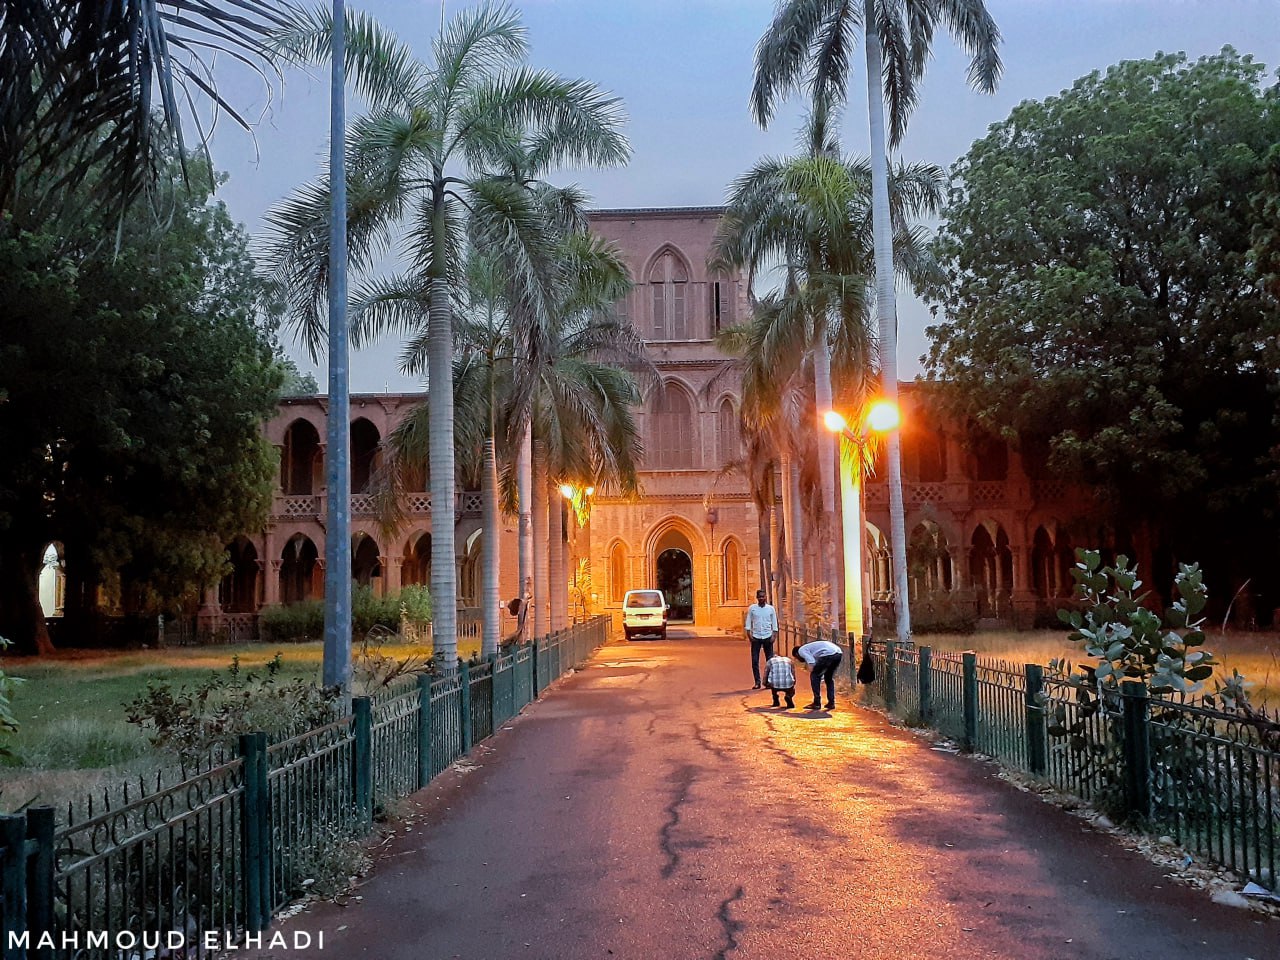
الوصف بالفصحى: شارع يؤدي إلى مبنى قديم تحيط به أشجار ونخيل، مع أشخاص وسيارة متوقفة
الوصف بالعامية السودانية: شارع بودي لمبنى قديم حوليه شجر ونخيل و في ناس وعربية واقفة
التصنيف: Urban & City Life
التصنيف الفرعي: Historic Architecture